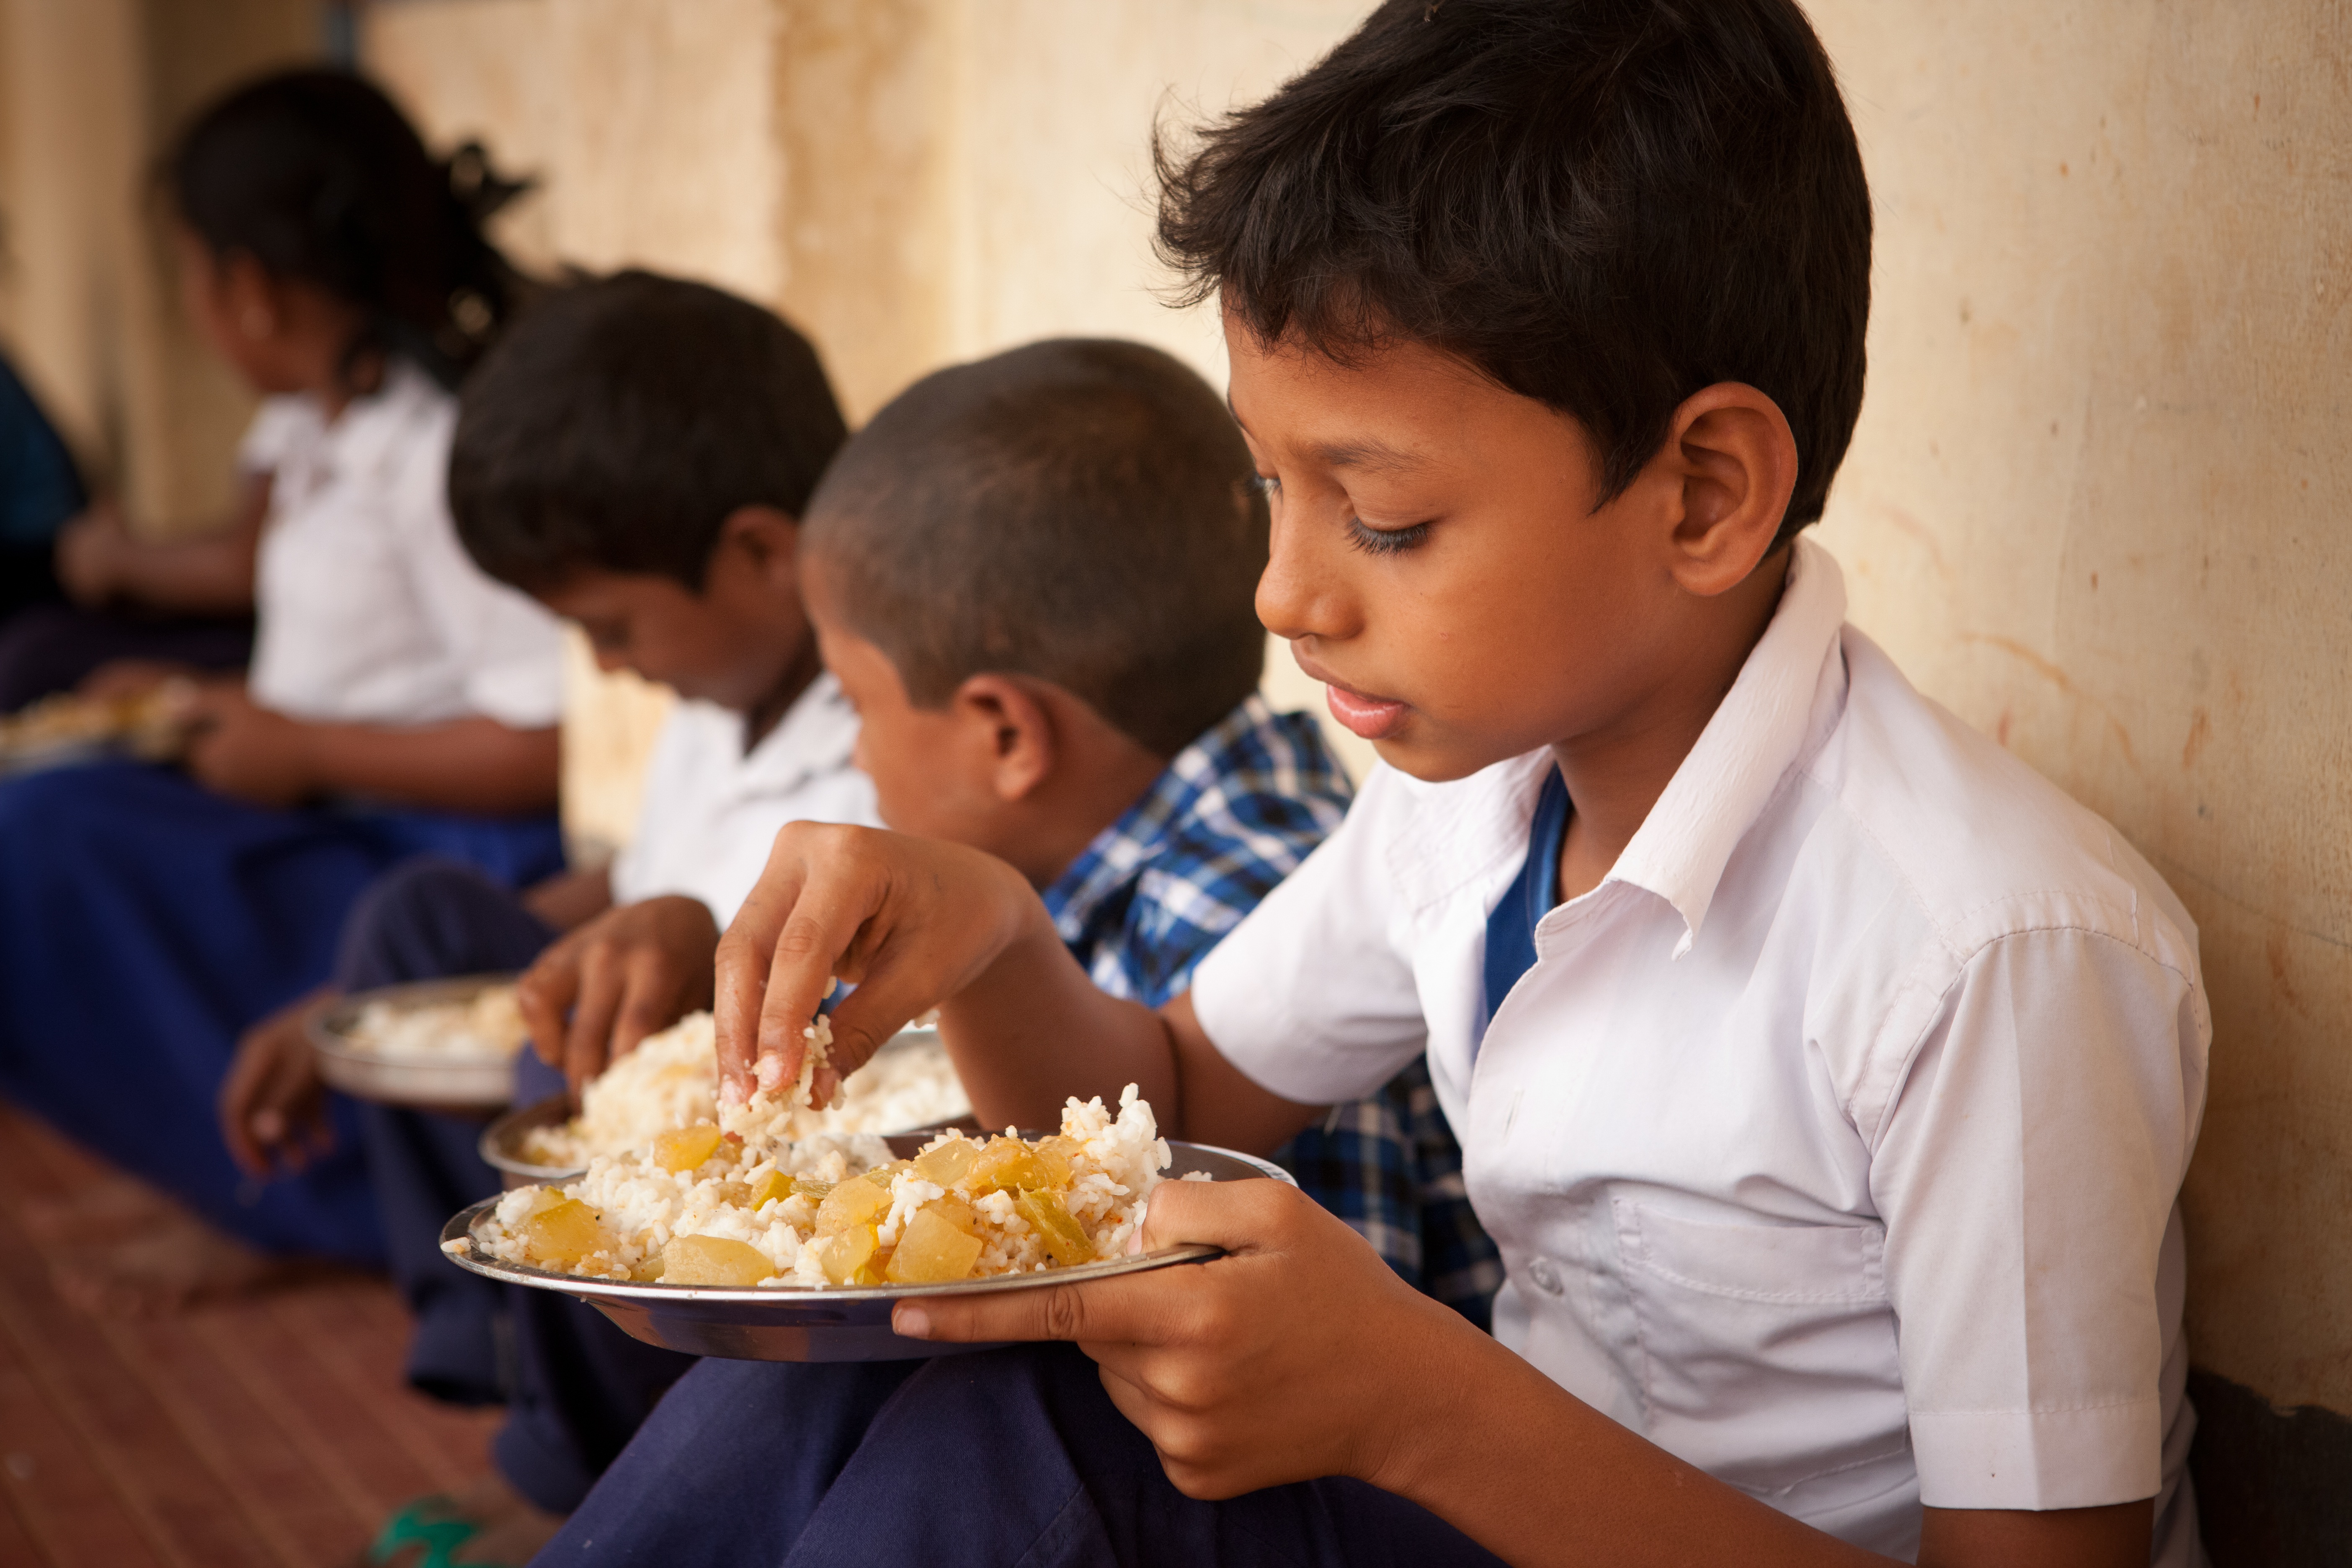
man, person, people, male, meal, child, wedding, marriage, eating, family, ceremony, healthy food, ritual, food for children, nutritious food